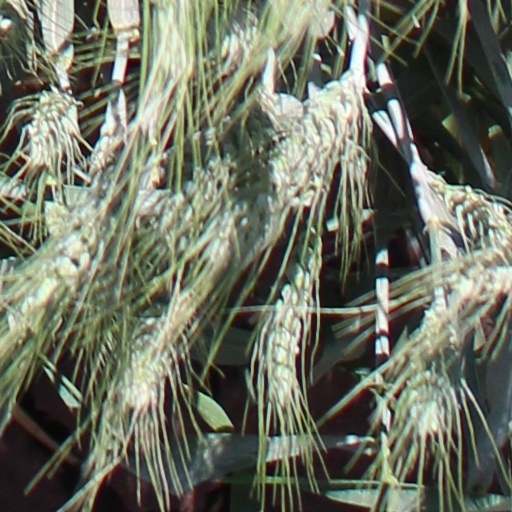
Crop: wheat